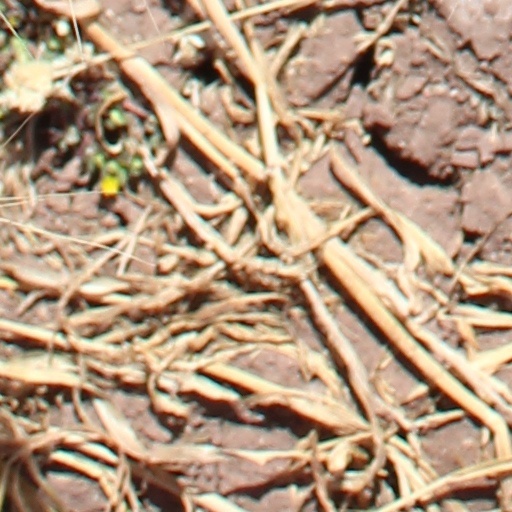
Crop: wheat